Witch trials in England

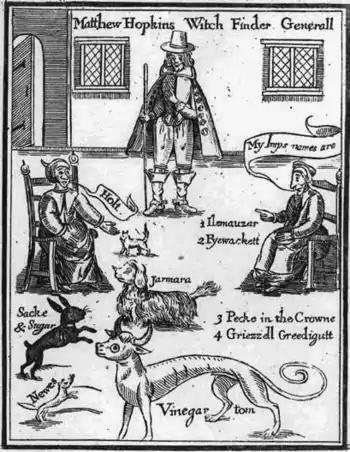
Frontispiece from the Matthew Hopkins's "The Discovery of Witches" (1647), showing witches identifying their familiar spirits

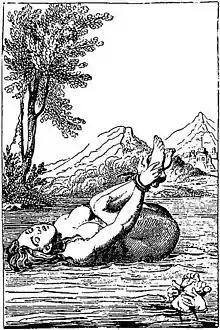
Ordeal of water

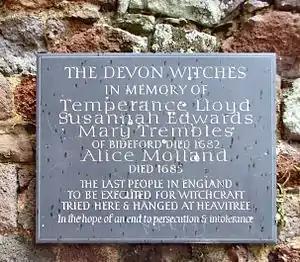
A plaque commemorating the executions of the Bideford witch trial on the wall of Rougemont Castle in Exeter

In England, witch trials were conducted from the 15th century until the 18th century. They are estimated to have resulted in the death of perhaps 500 people, 90 percent of whom were women. The witch hunt was at its most intense stage during the English Civil War (1642–1651) and the Puritan era of the mid-17th century.